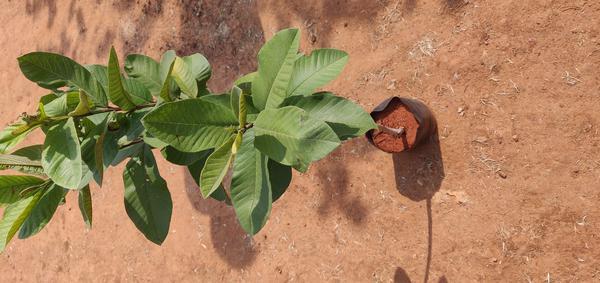
Plant: Gauva